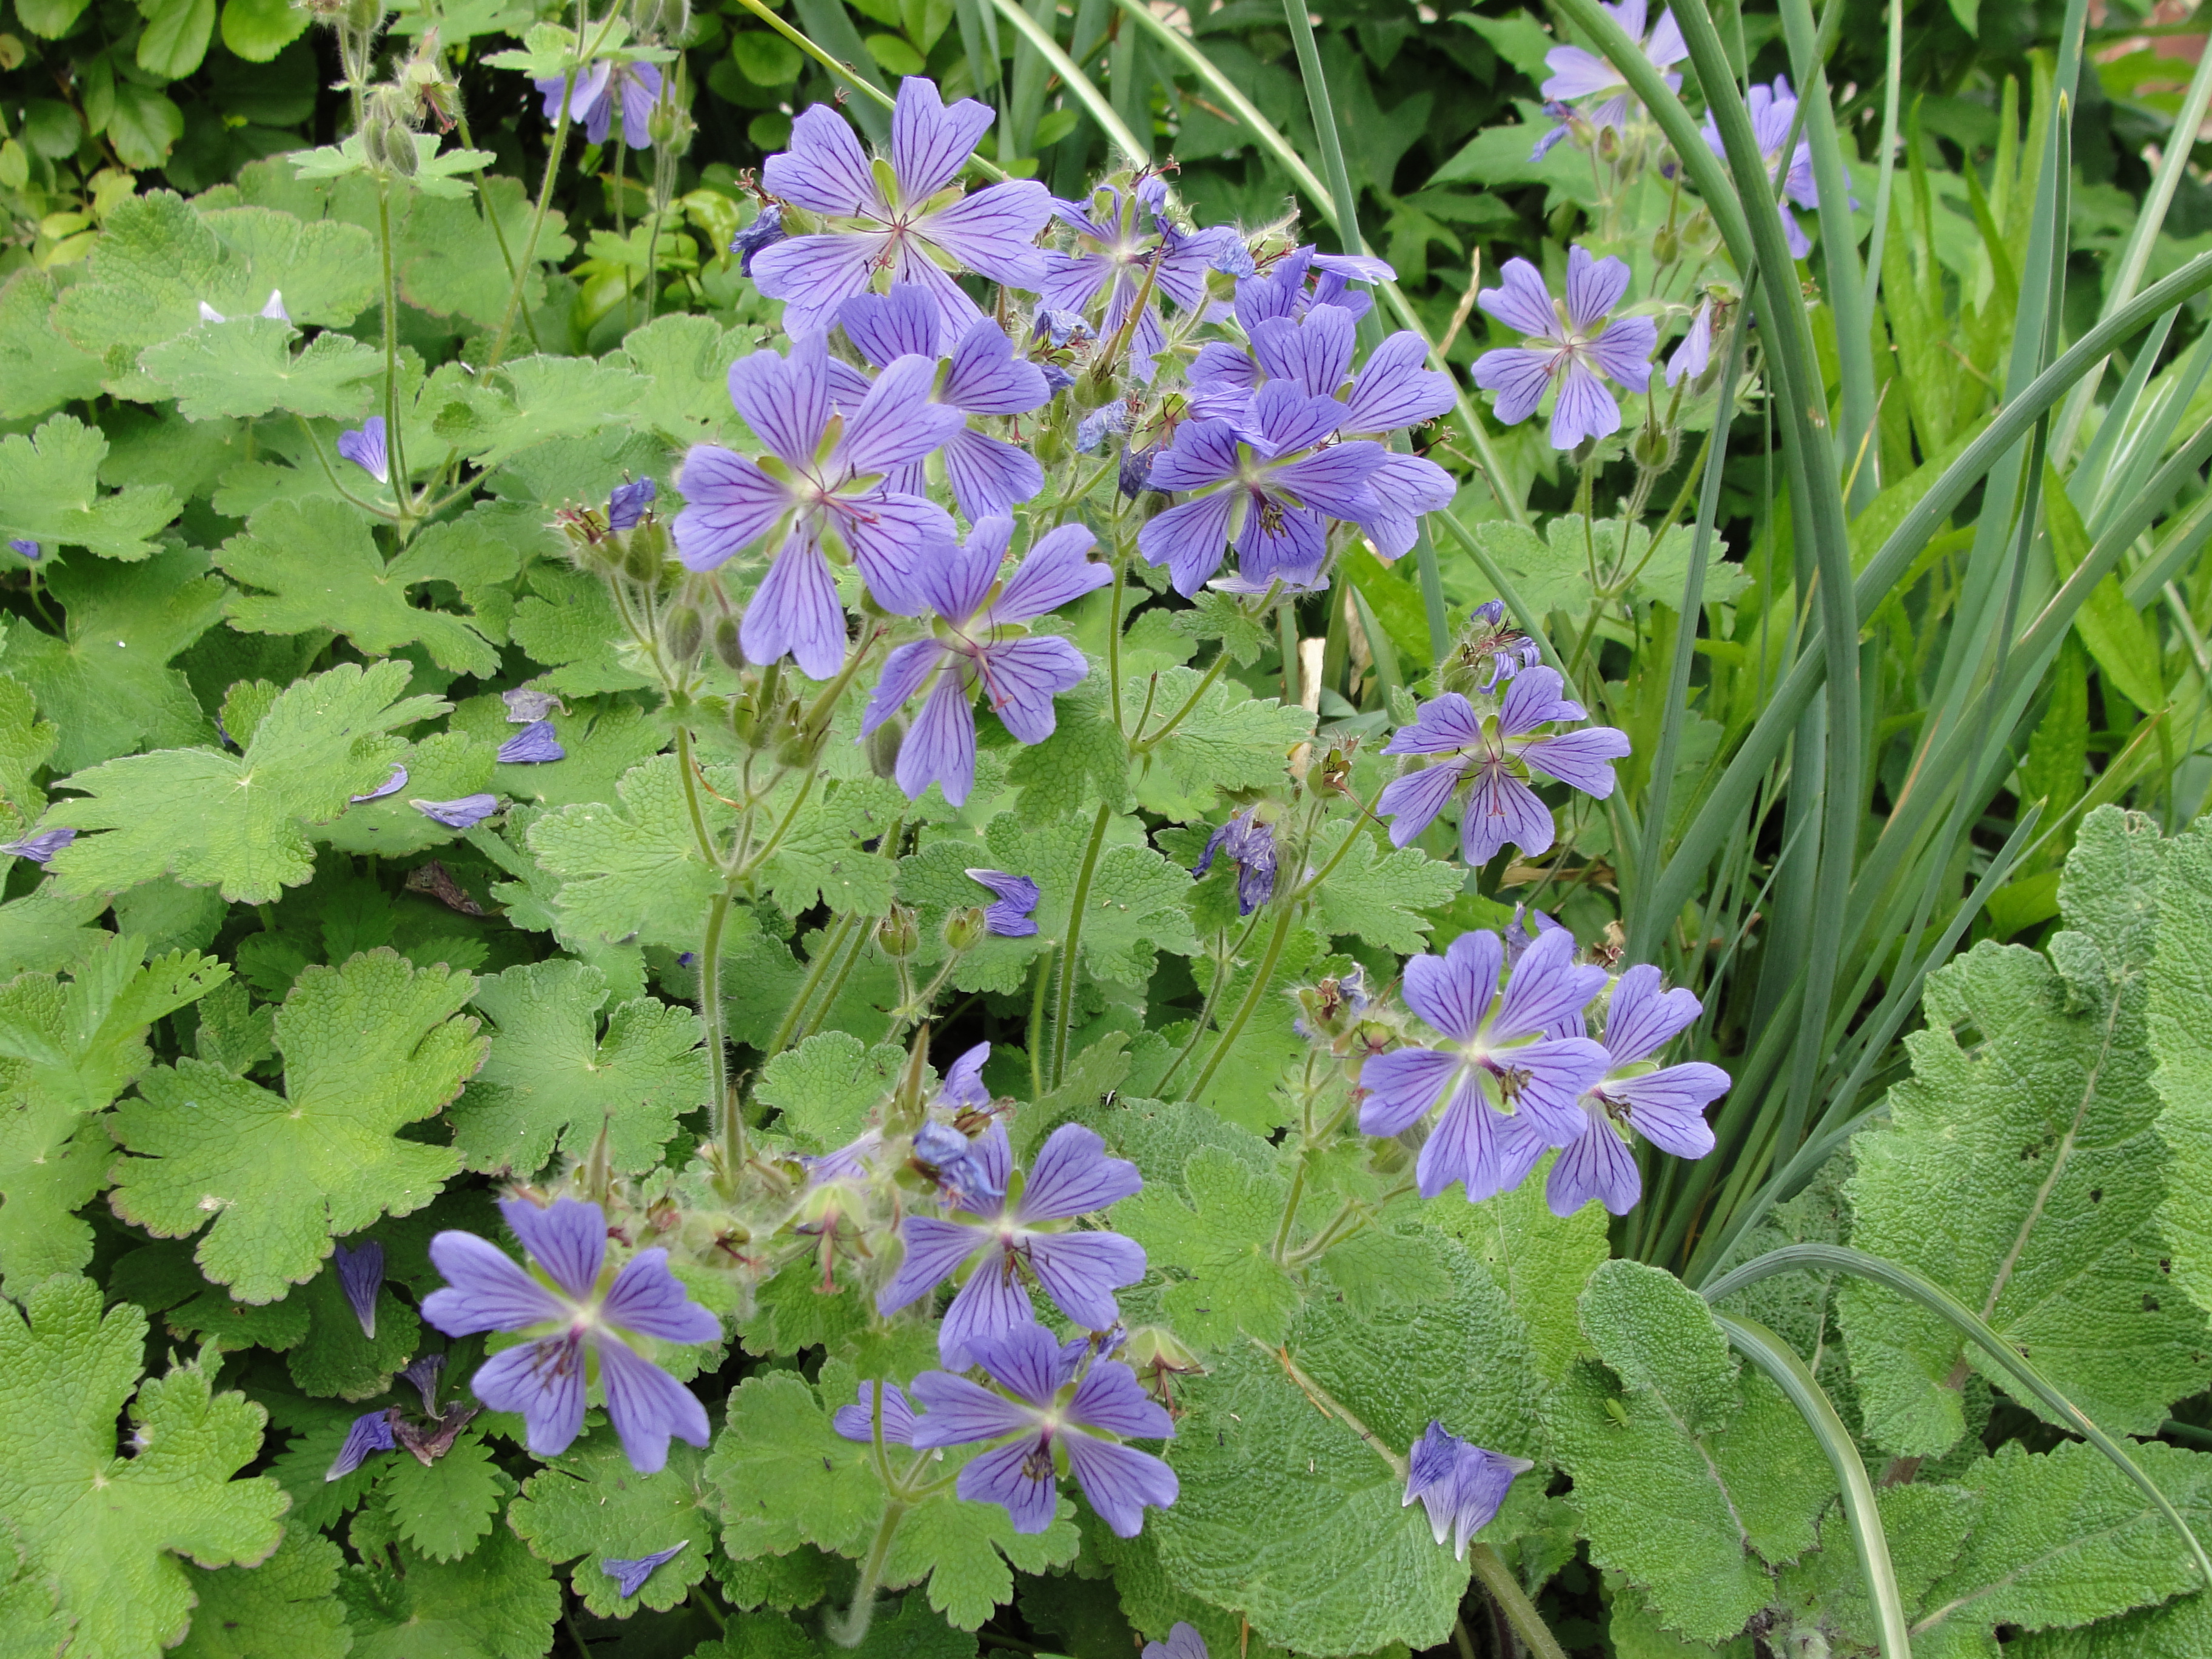
flower, plant, flora, flowering plant, bellflower family, groundcover, bellflower, geranium, annual plant, aubretia, subshrub, nepeta, borage family, geraniales, primula